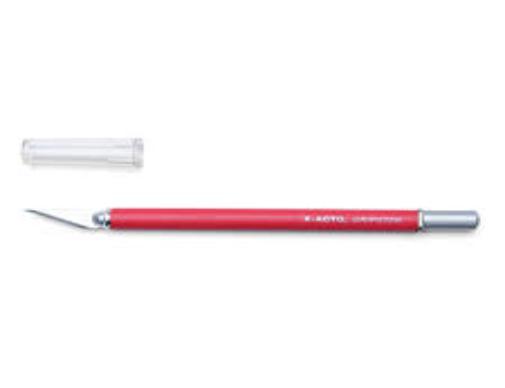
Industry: Necessities